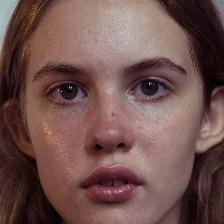
Label: faces